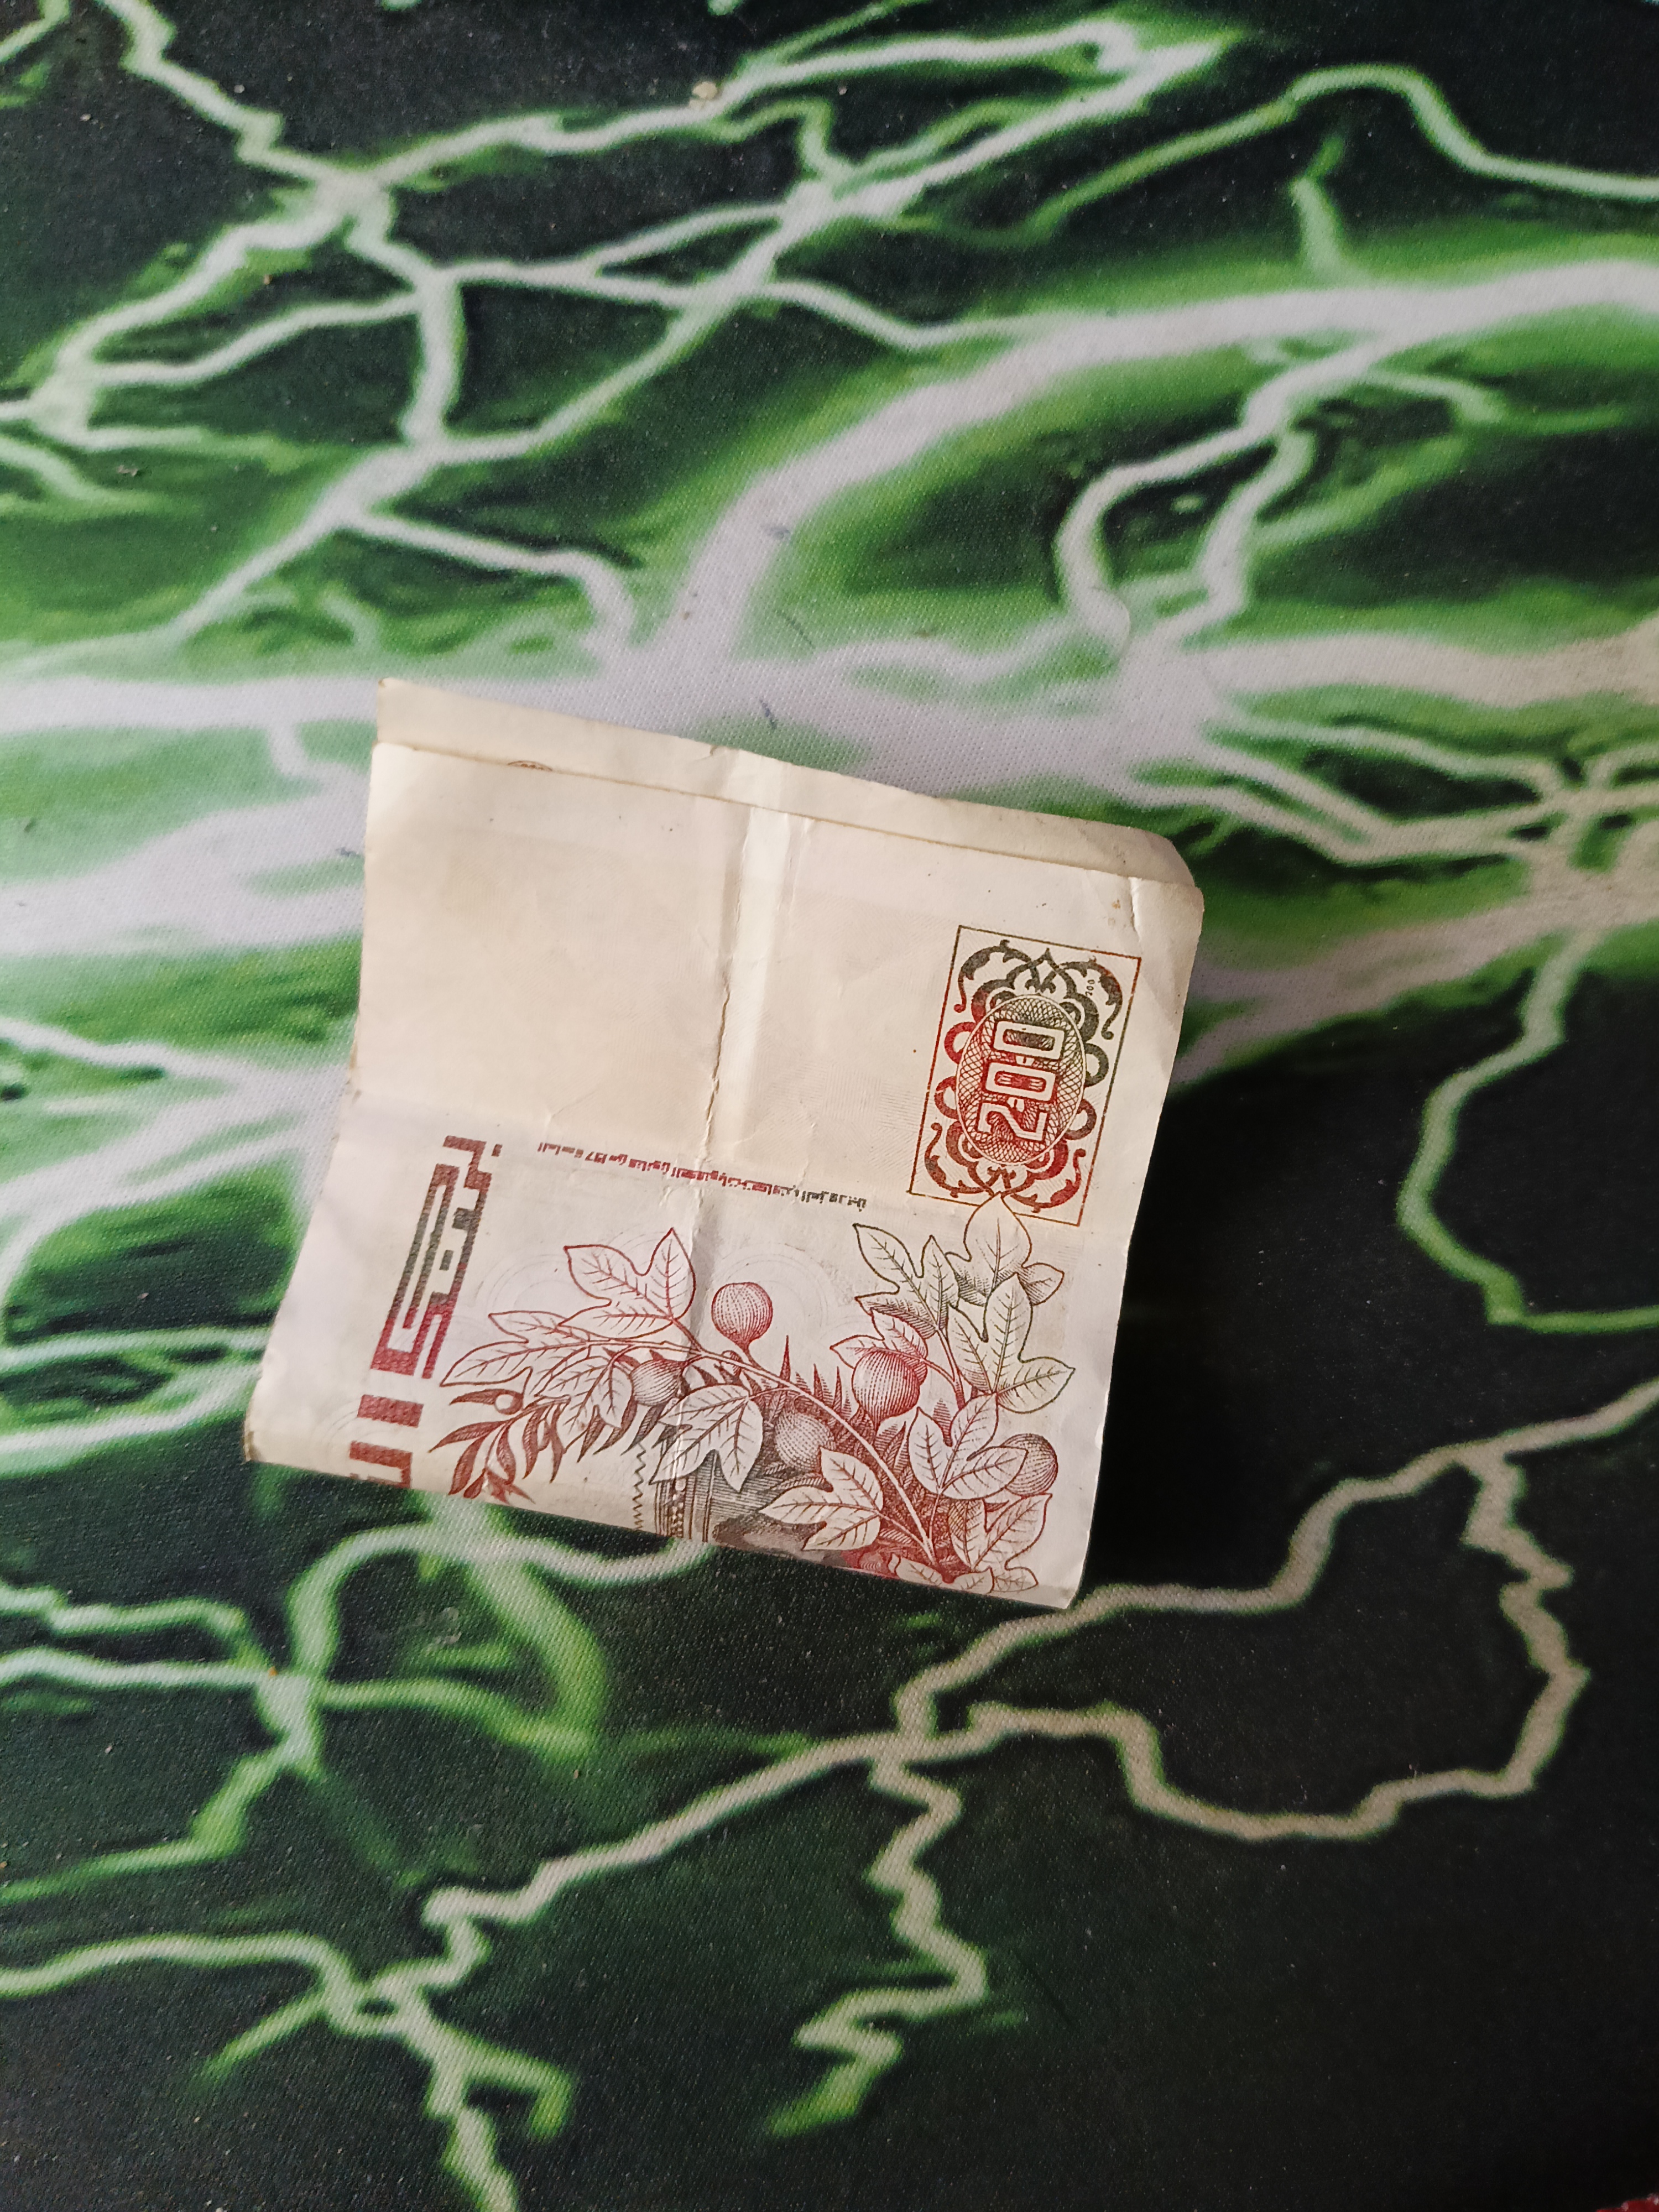
Denomination: 200DZD